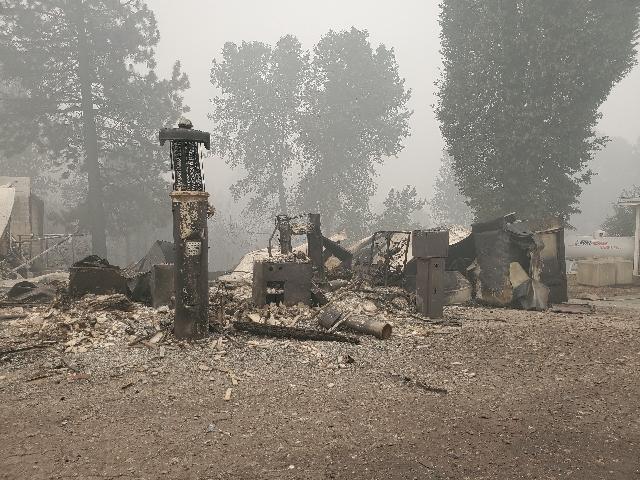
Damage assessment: destroyed